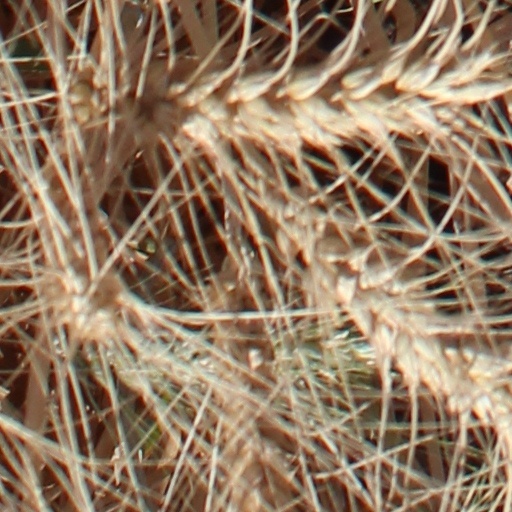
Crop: wheat